Ottoman Bank Archives and Research Centre

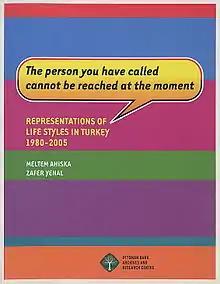
"Representations of Lifestyles in Turkey", 2006.

From 1997 to 2010, OBARC published several volumes making the results of its research available to the public. These publications related to exhibitions, lectures, and specific projects, and include the works submitted to OBARC within the framework of the Prize Competition for Research on the History of Banking and Finance, which was jointly organized by OBARC, the European Association for Banking and Financial History and the History Foundation of Turkey.